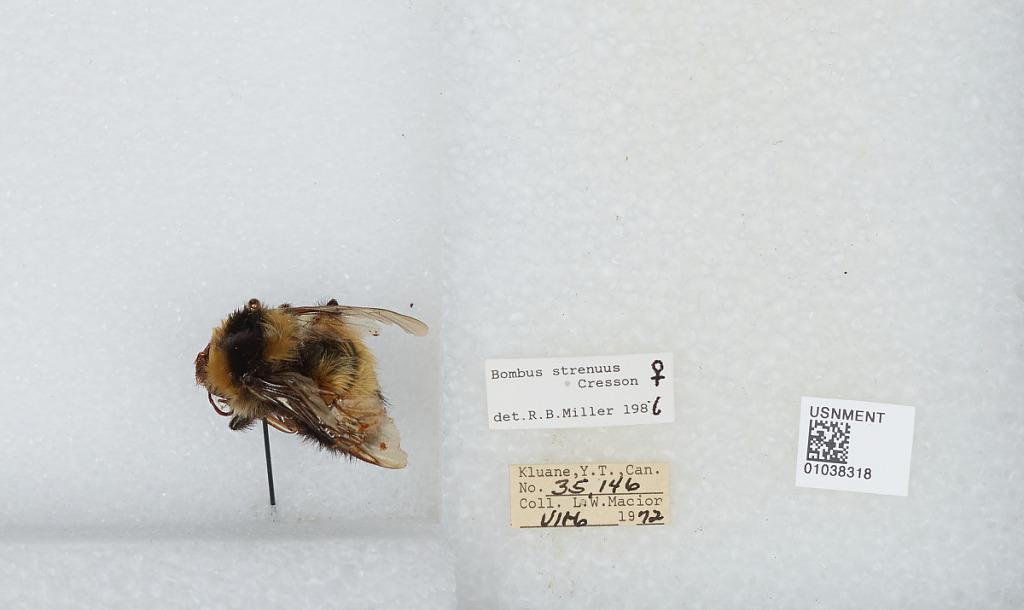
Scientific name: Bombus (Alpinobombus) neoboreus Sladen
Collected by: L. Macior
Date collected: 1972-7-6
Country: Canada
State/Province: Yukon Territory
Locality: Kluane
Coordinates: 60.75, -139.5
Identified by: Miller, R. B.